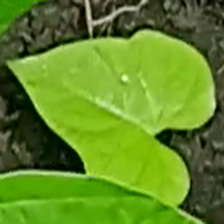
Weed species: Obscure_morning _glory(Ipomoea obscura)